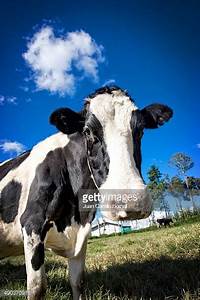
Label: cow